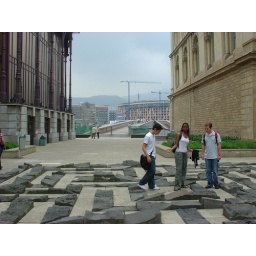
My classroom is in the building on the left.